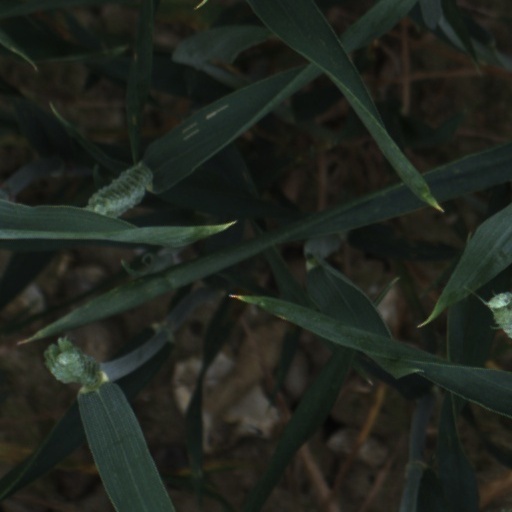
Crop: wheat